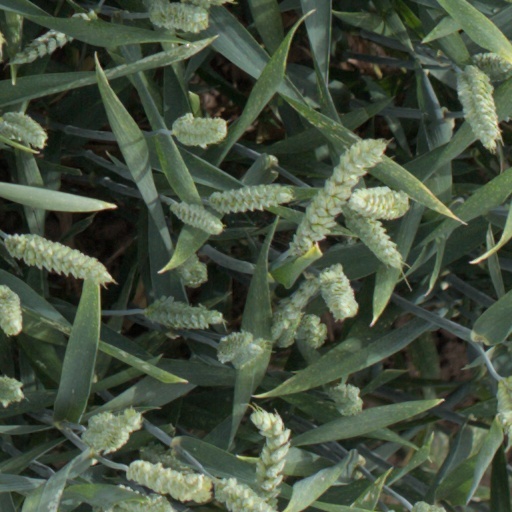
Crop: wheat